History of Cumbria

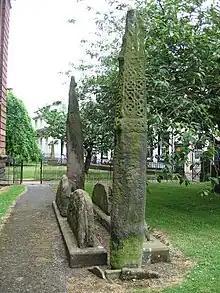
'Giants Grave', St. Andrew's churchyard, Penrith, an unusual arrangement of two Viking-age cross-shafts with four hogbacks (in the foreground). In addition, there is a smaller, Viking-age, wheel-headed cross just visible in the background

As far as Arthur is concerned, as with many other areas with Celtic connections, there are a number of Arthurian legends associated with Cumbria.